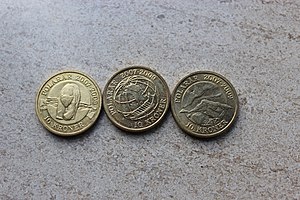
Danske temamønter / Polarmønterne
Polarmønterne.
Danske 10-kroner. Polarmønterne; Isbjørn (2007), Slædepatruljen Sirius (2008) og Nordlys (2009)
De danske temamønter er mønter udgivet i Danmark, hvor motiverne har et fælles tema. Danmarks Nationalbank har siden 2002 udsendt temamønter i serier, hvor 20-kronemønterne har haft tårne, skibe og videnskabsteorier som tema, mens eventyrserien og polarserien har prydet 10-kronerne. Forsiden på alle temamønter har indtil nu været et portræt af Dronning Margrethe 2., først af Mogens Møller og siden af Lis Nogel, lavet i anledning af dronningens 70-års fødselsdag. Som samlerudgaver blev mønterne med videnskabsteorier også udsendt i sølv ligesom eventyr- og polarmønterne blev udsendt som samlerudgaver i sølv og guld. Temamønterne er også udsendt som cirkulationsmønter helt på linje med de almindelige 10- og 20-kronemønter.